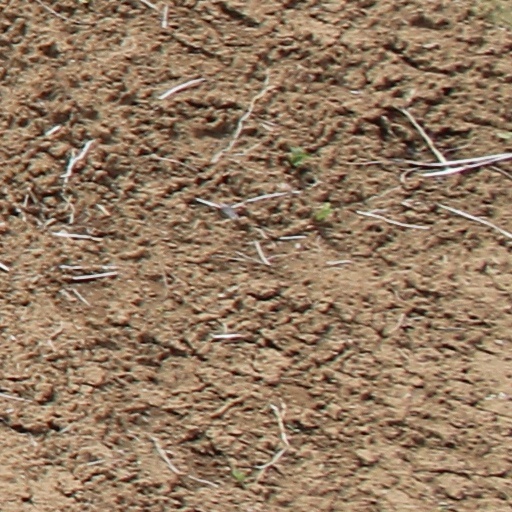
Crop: wheat